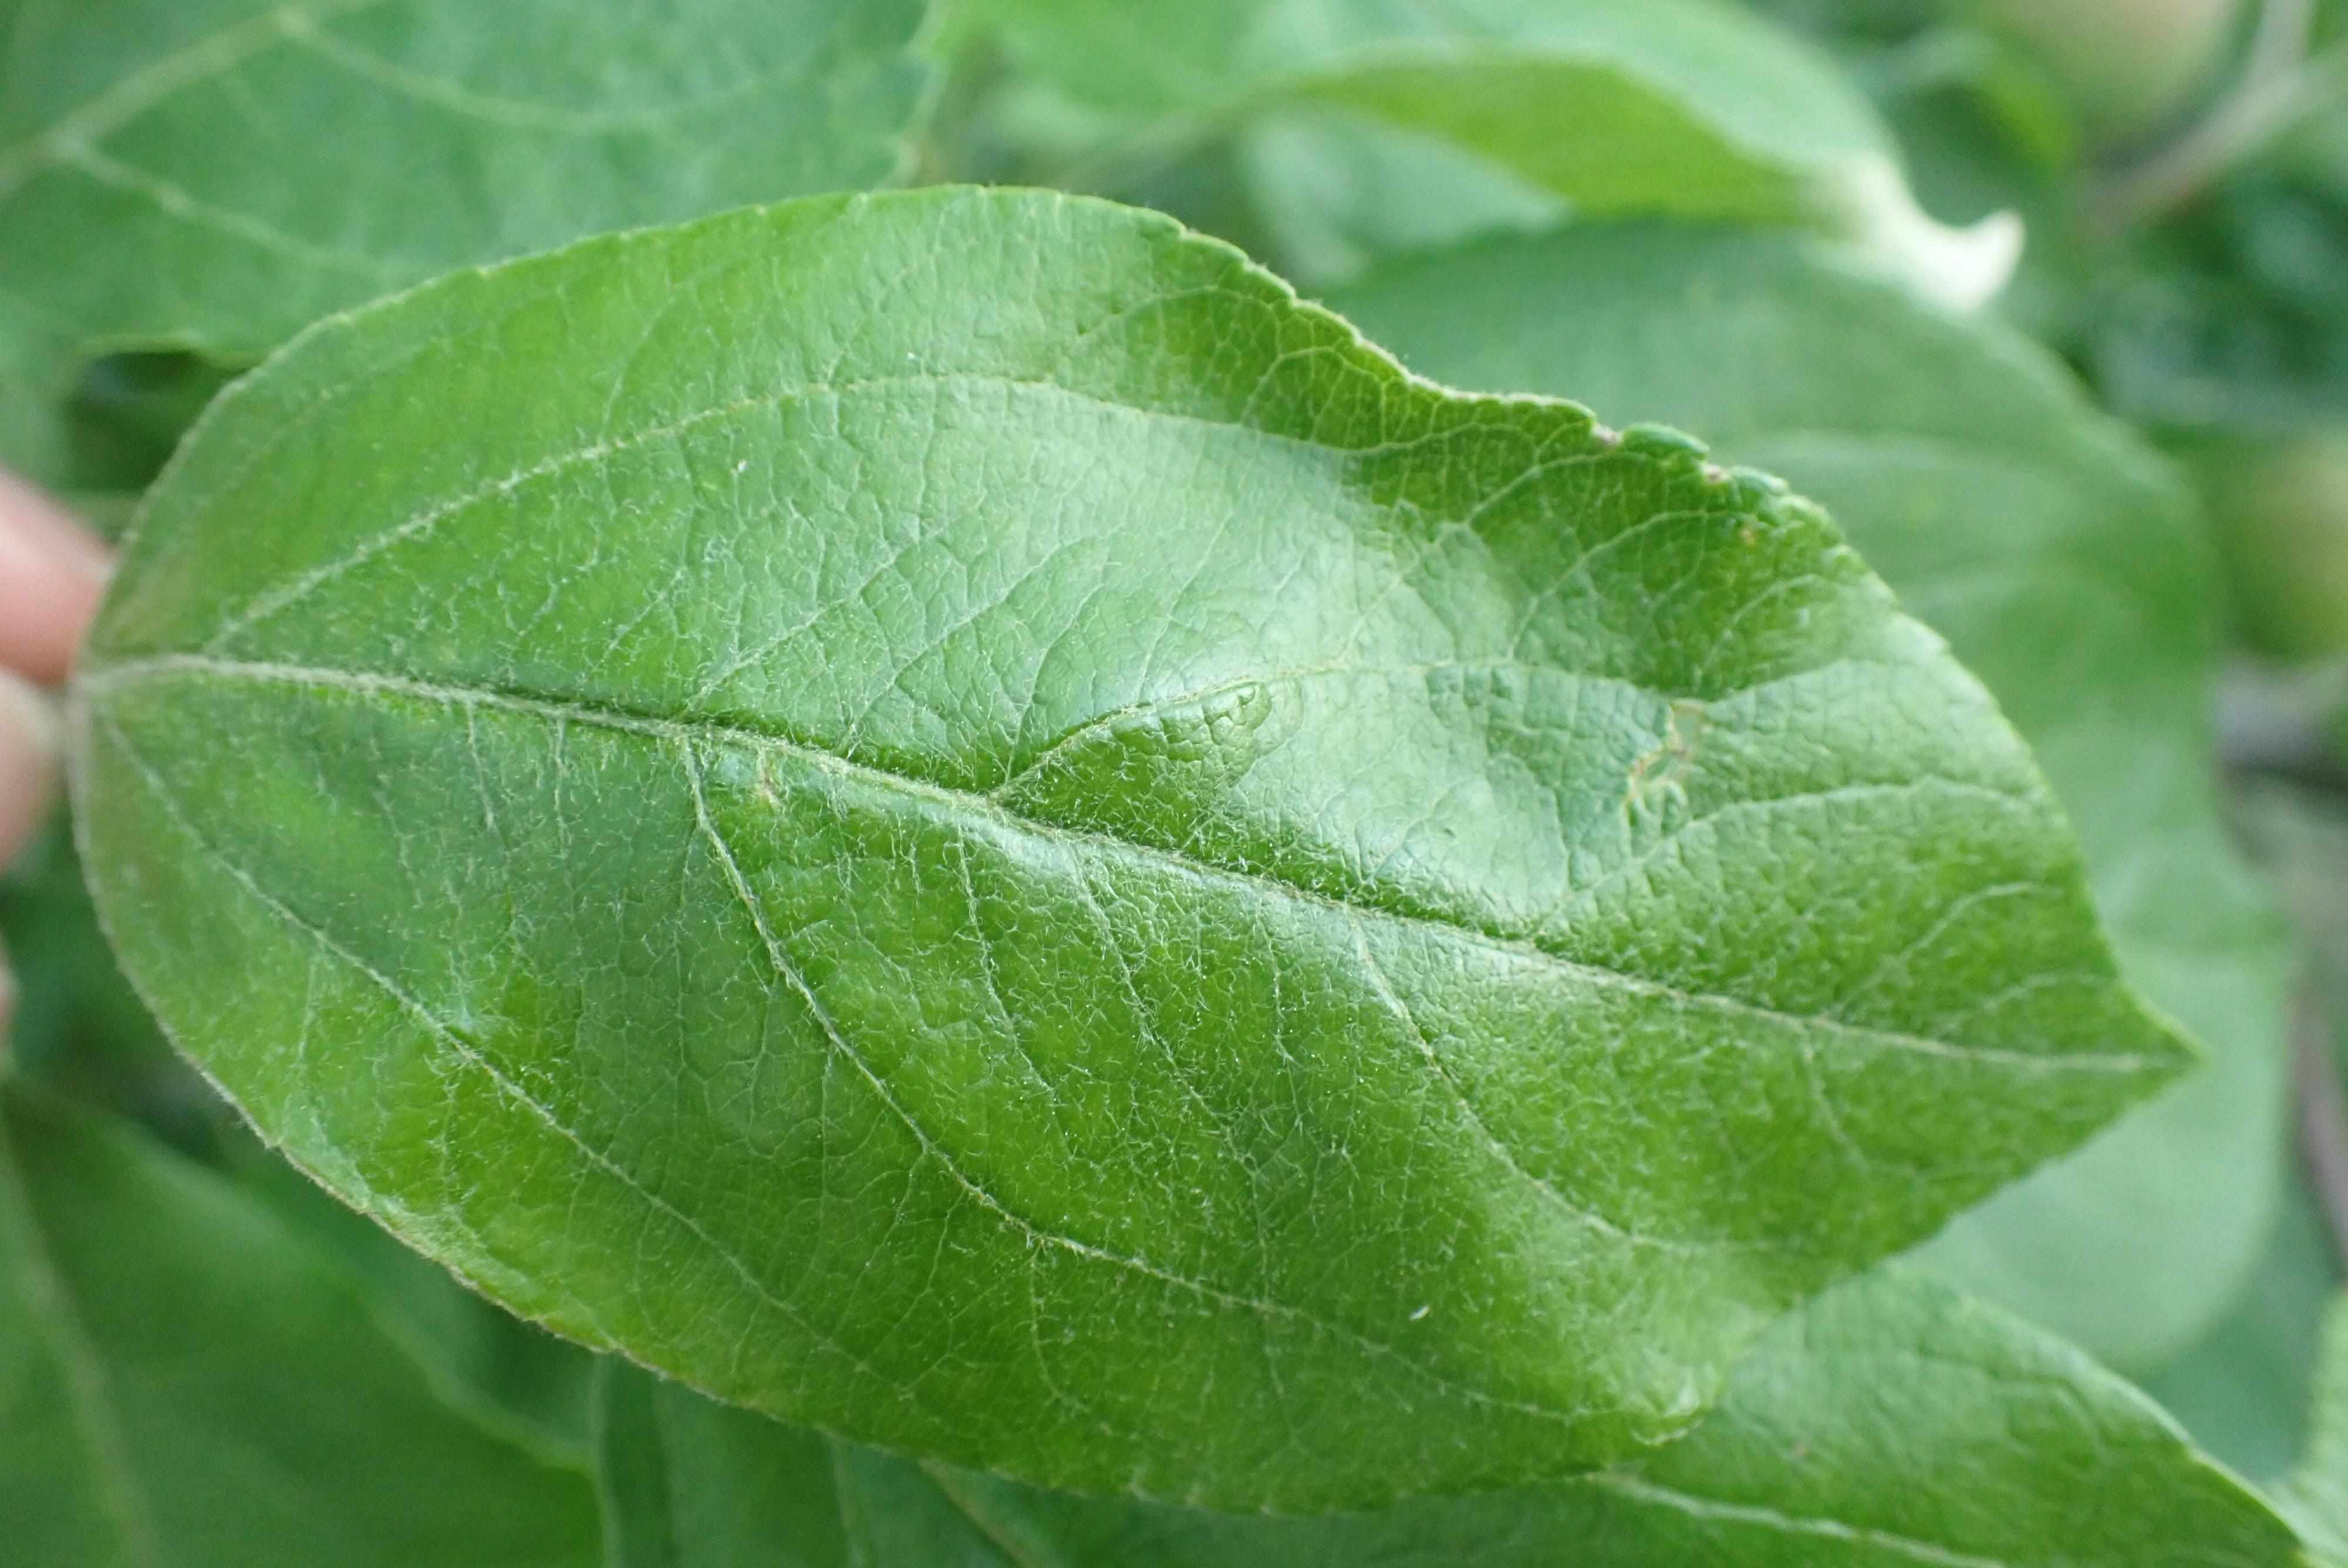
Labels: healthy